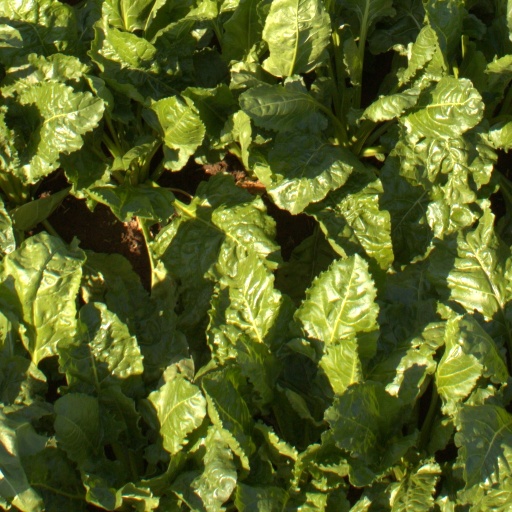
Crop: sugar beet